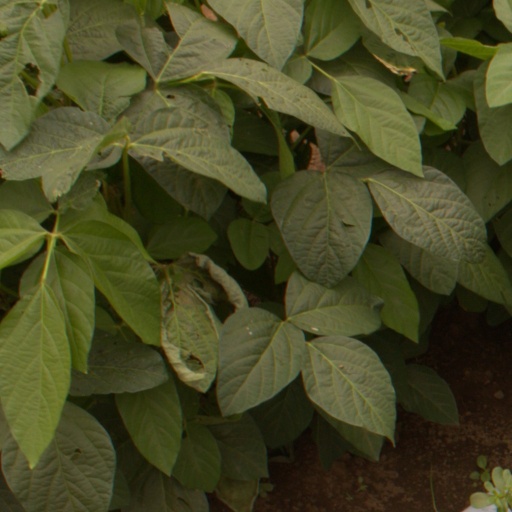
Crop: soybean